Ysmael R. Villegas

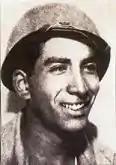
Staff Sergeant Ysmael R. Villegas, Medal of Honor recipient

Staff Sergeant Ysmael Reyes Villegas (March 21, 1924 – March 20, 1945), was a United States Army soldier who was posthumously awarded the Medal of Honor, the United States' highest military decoration, for heroism during World War II at the Battle of Luzon.